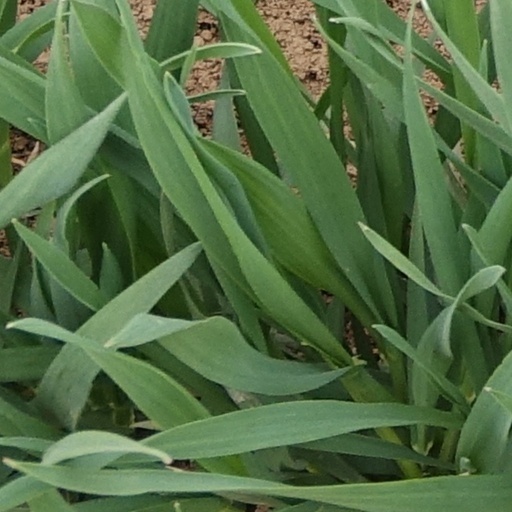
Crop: wheat